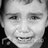
Emotion: sad